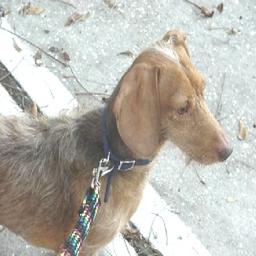
Animal: dogs